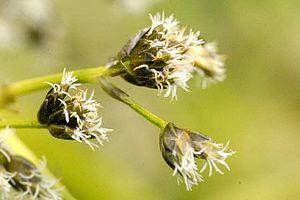
Le Scirpe des bois est une espèce de plante herbacée appartenant à la famille des Cyperaceae.